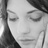
Emotion: sad